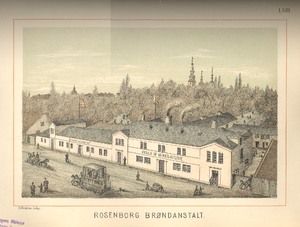
Rosenborg Brøndanstalt
Gengivelse fra Danmarks industrielle Etablissementer
Rosenborg Brøndanstalt A/S var en mineralvandsfabrik og kurbadeanstalt, som lå i Kongens Have langs Gothersgade i København. Den blev stiftet 23. marts 1831 og blev placeret i en tilbygning til Livgardens Kaserne. Anstalten var leverandør til det kgl. danske hof og havde fra begyndelsen kongelig bevågenhed, hvilket ses af, at både Frederik VI og Christian VIII skænkede grundstykker af haven til brug for anstalten. Bygningerne kom først til et par år senere, i 1833, og var tegnet af Jørgen Hansen Koch.